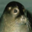
Label: seal